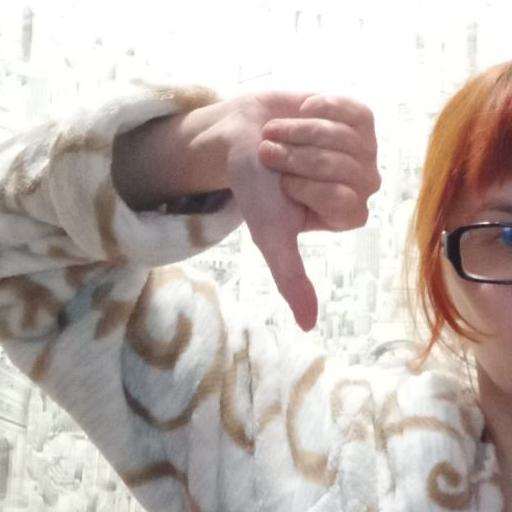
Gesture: dislike